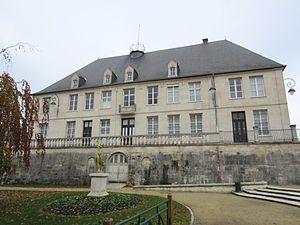
façade sur jardin du musee municipal Saint Dizier. Date9 November 2011Sourcemon appareil photoAuthorAimelaimePermission (Reusing this file) I, the copyright holder of this work, release this work into the public domain. This applies worldwide. In some countries this may not be legally possible
Saint-Dizier est une commune française située dans le département de la Haute-Marne et la région Grand Est. À mi-chemin entre Paris et Strasbourg sur la RN 4, Saint-Dizier est située à 15 km du lac du Der, l’un des plus grands lacs artificiels d’Europe.
Le Musée de Saint-Dizier est un musée de la ville de Saint-Dizier.